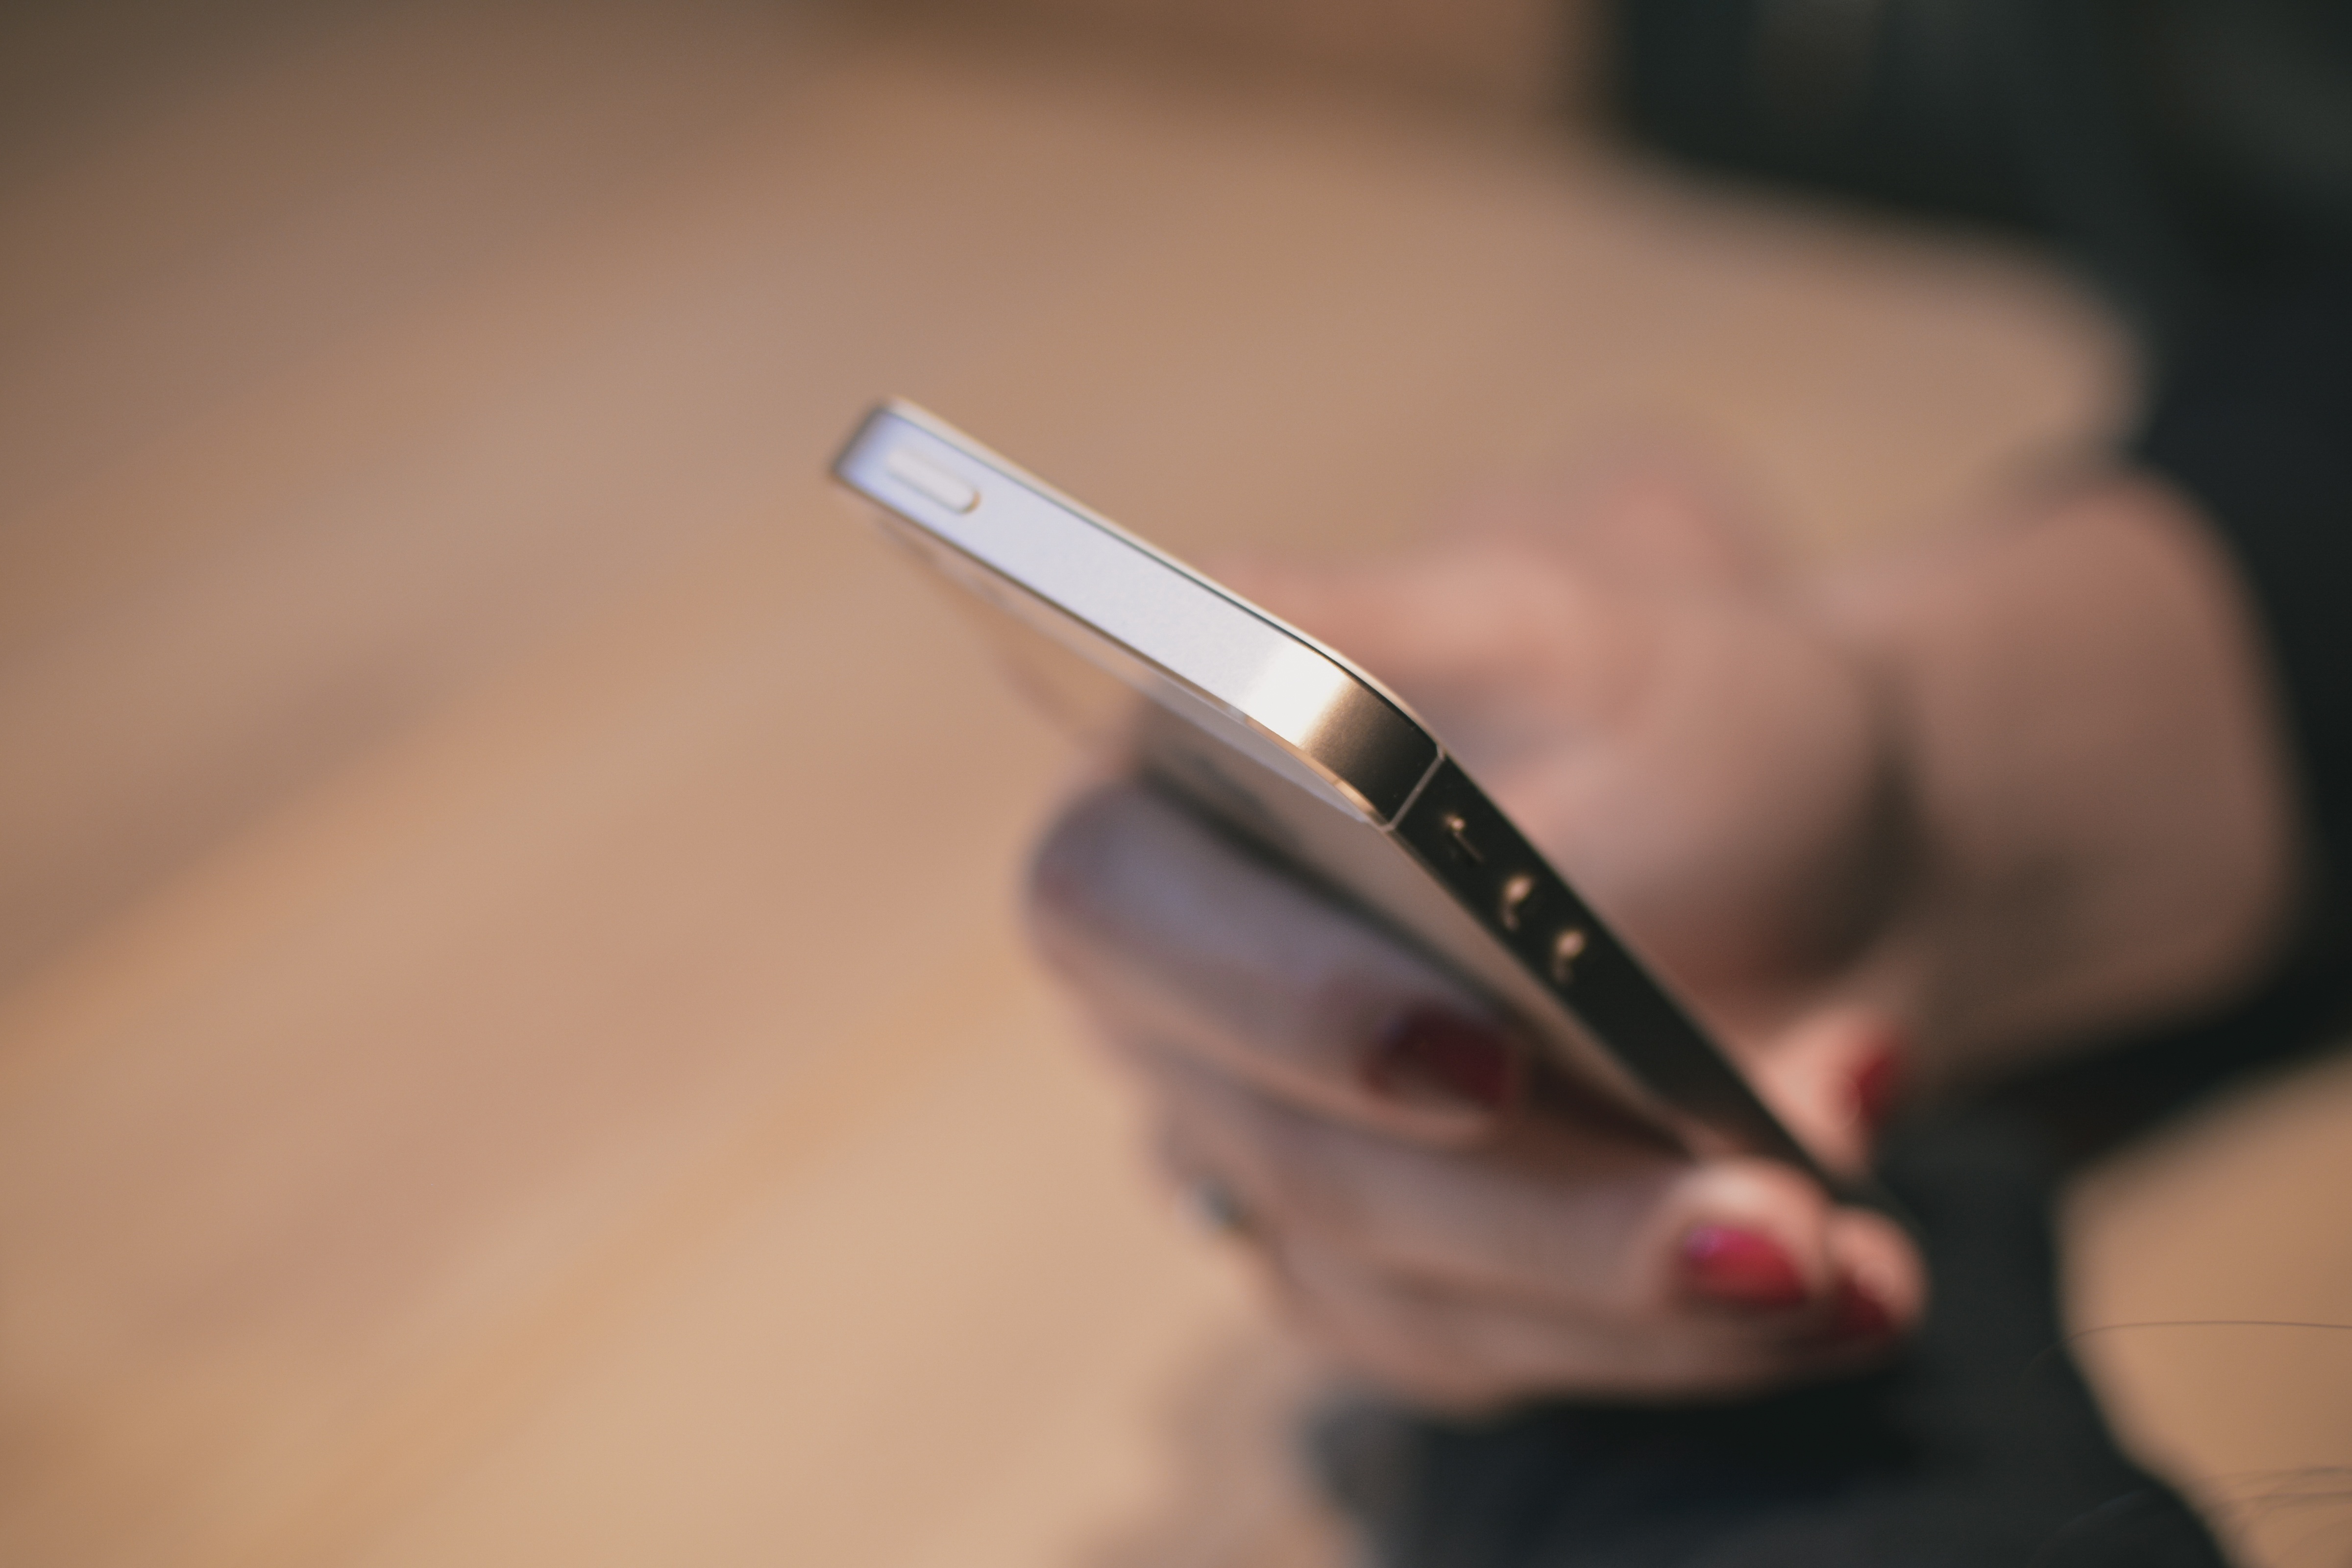
writing, hand, leg, finger, gadget, nail, close up, eye, glasses, skin